Refaat Al-Gammal

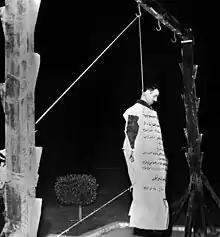
Execution of Eli Cohen by hanging at Marjeh Square, Damascus, Syria, 18 May 1965.

After revealing his true identity, Refaat Al–Gammal began recounting his story in full to Egyptian authorities. In his debriefing with officer Hassan Helmy, he described how, during his time in the cinema industry, he had mingled with Egyptian Jews, and how—due to his linguistic skills and familiarity with their customs—he managed to convince many of them that he, too, was Jewish. He also recounted his travels and escapades in England, France, and the United States, and how he had repeatedly assumed false identities before eventually returning to Egypt.